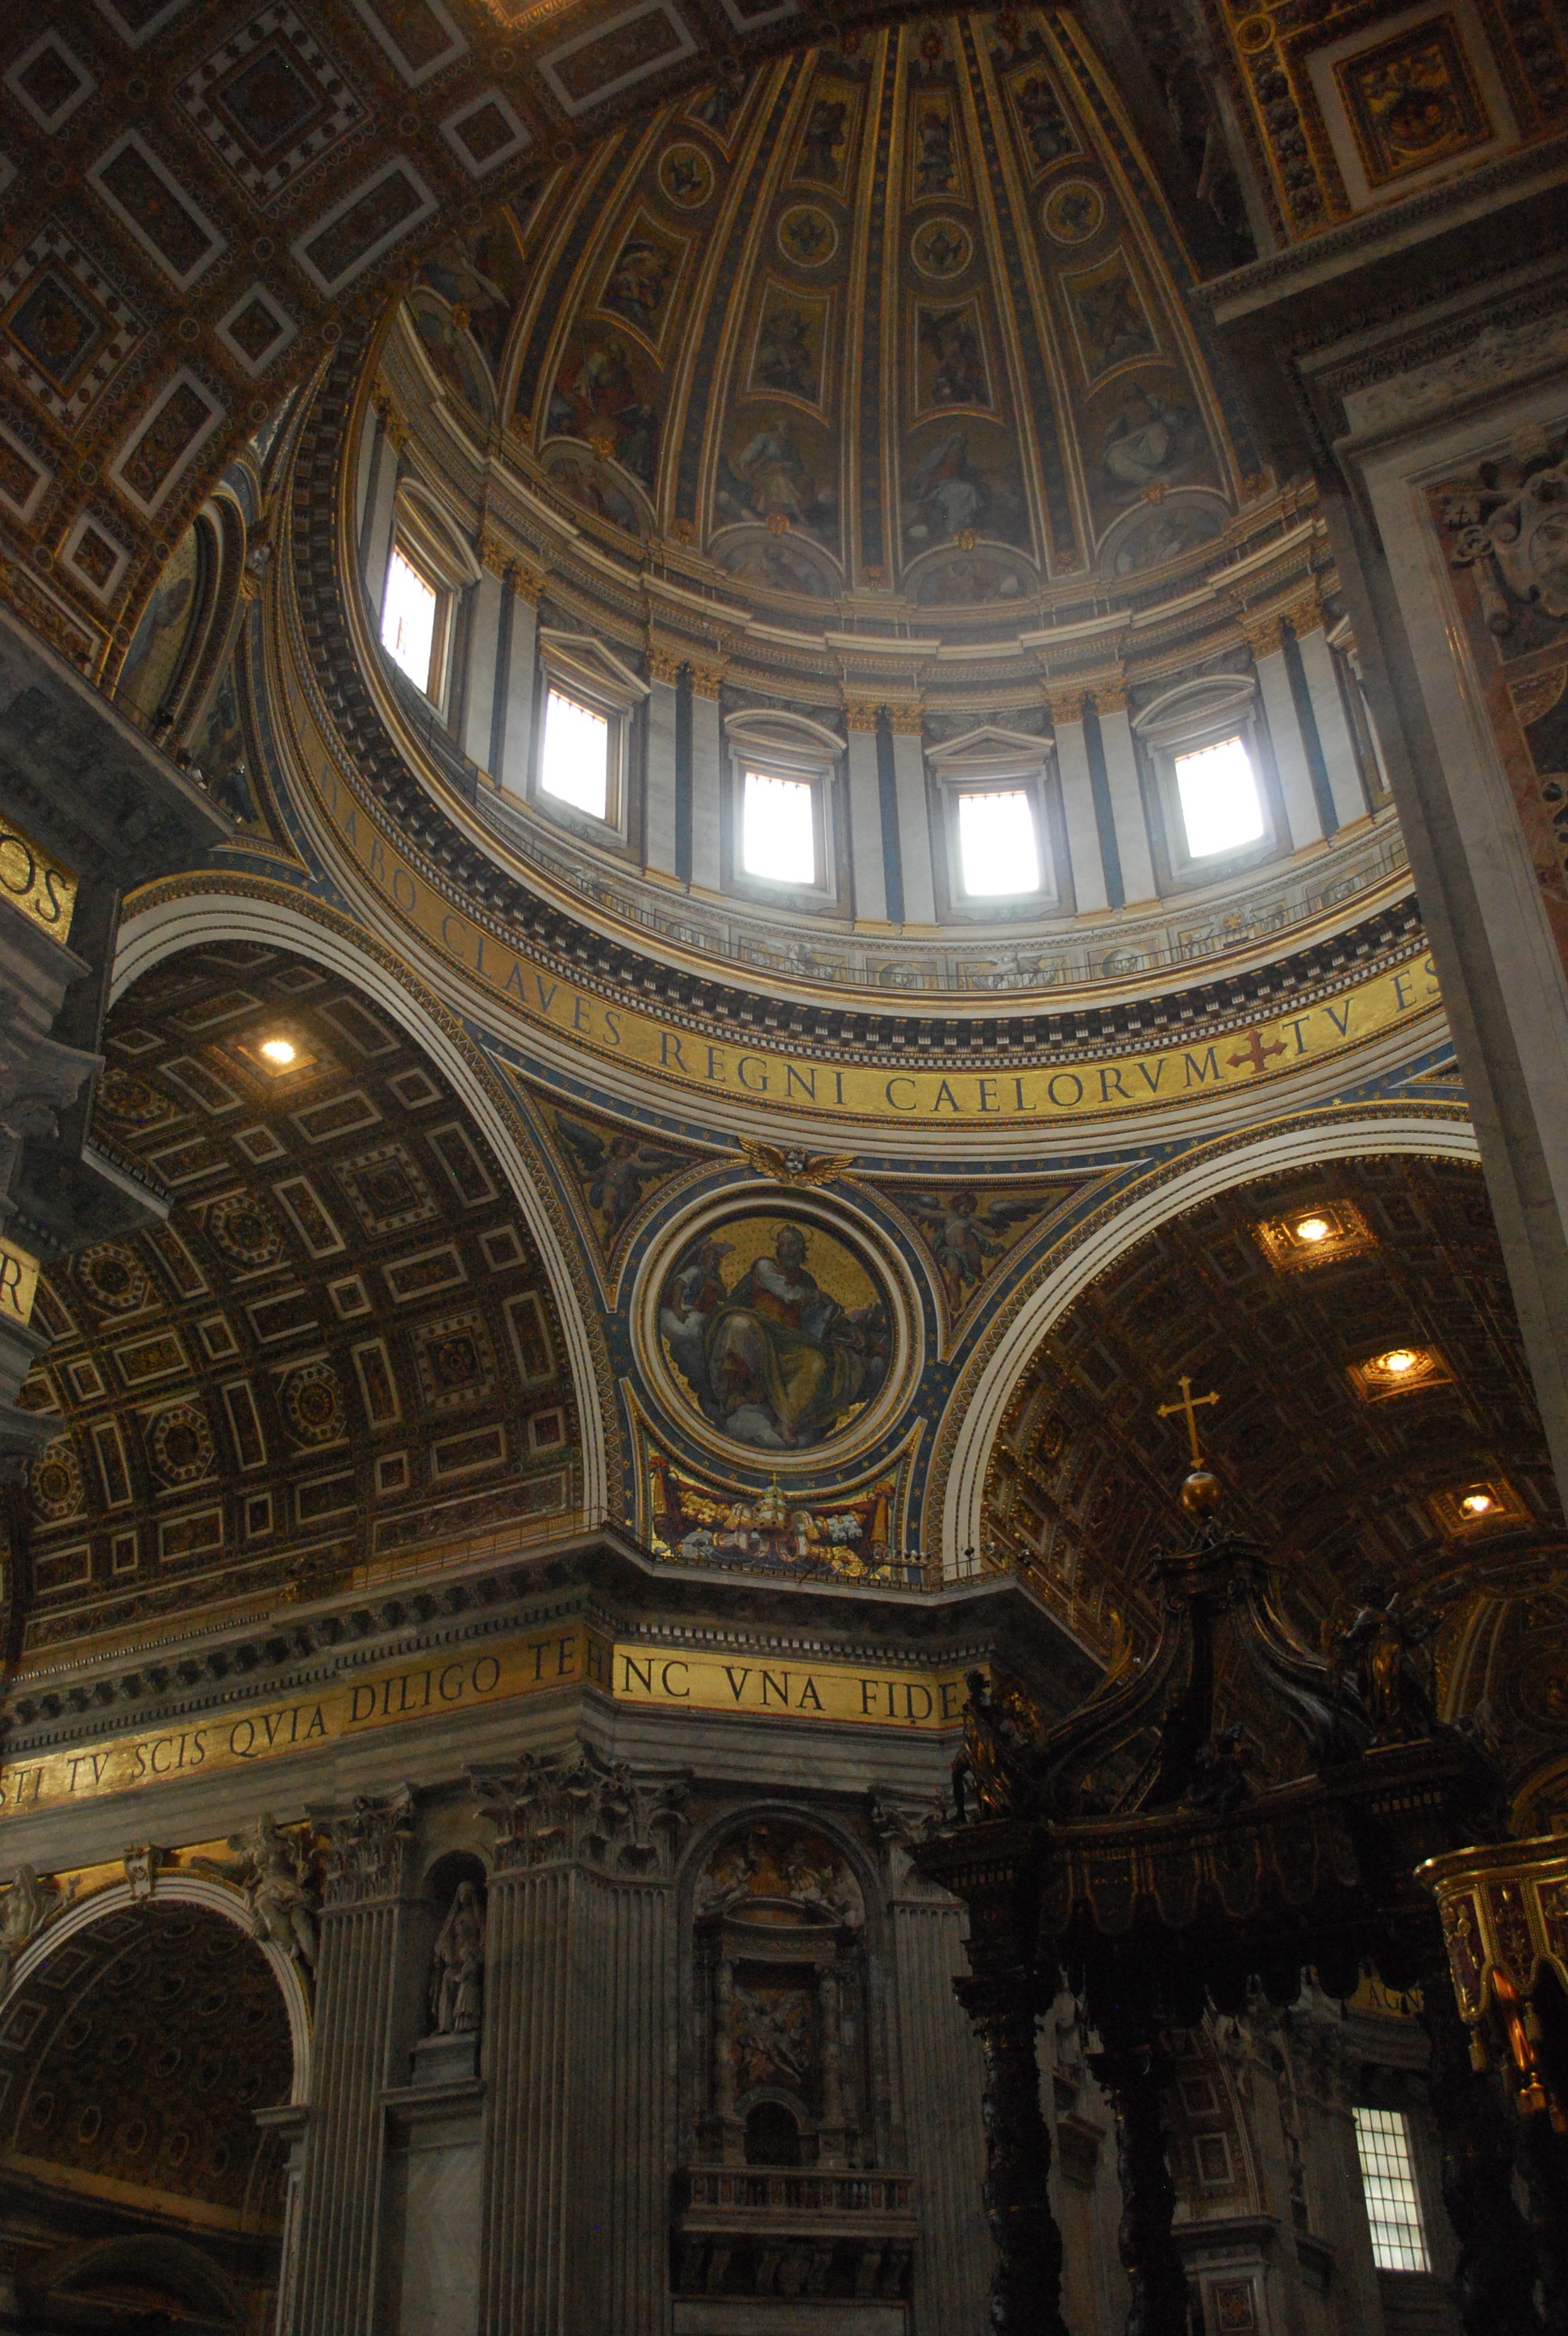
architecture, building, italy, church, cathedral, chapel, place of worship, baptistery, symmetry, synagogue, renaissance, european, basilica, dome, florence, duomo, italian, firenze, ancient history, byzantine architecture